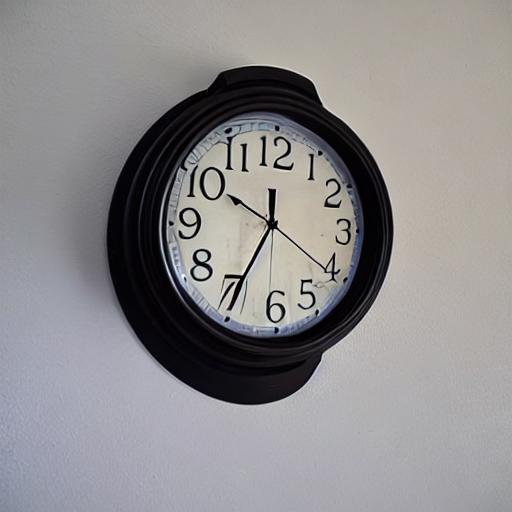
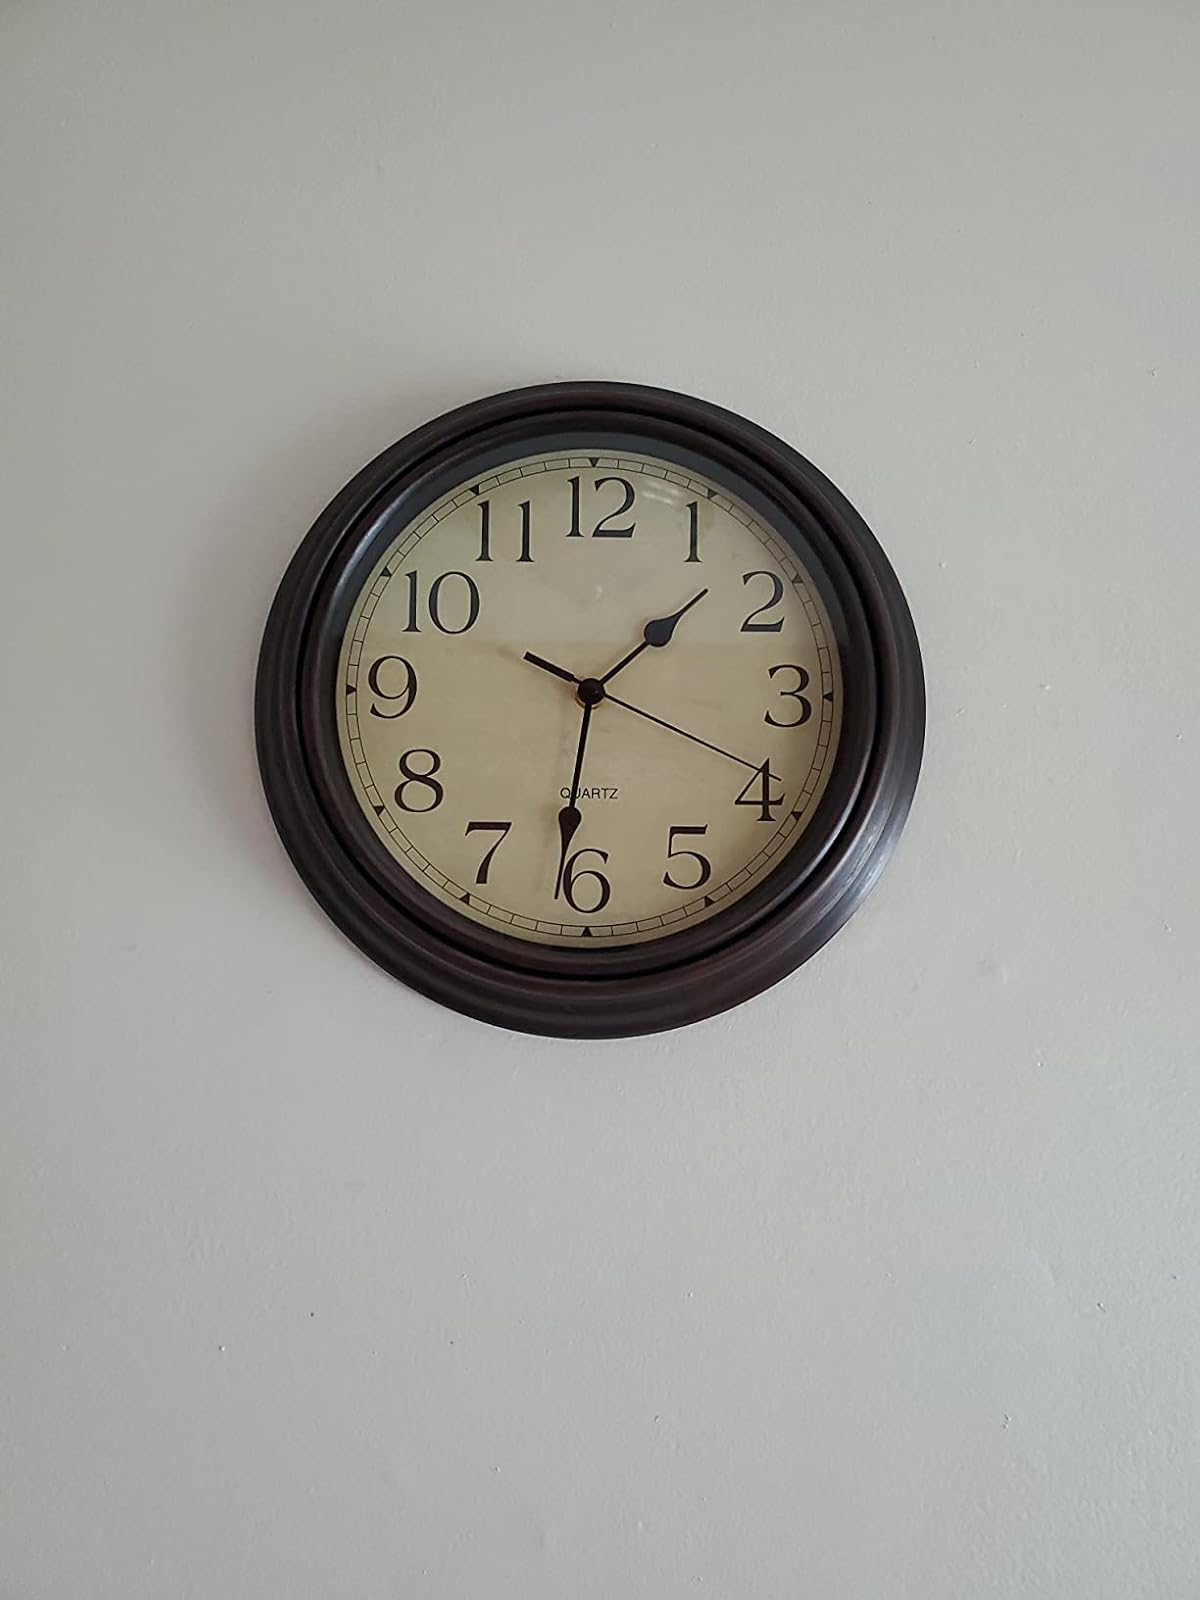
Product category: clock
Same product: no